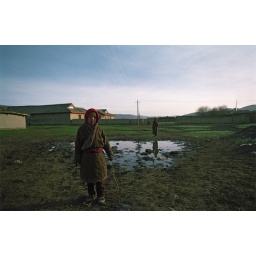
boy in muddy field